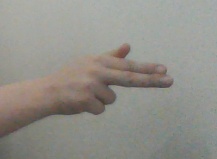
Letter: ghain